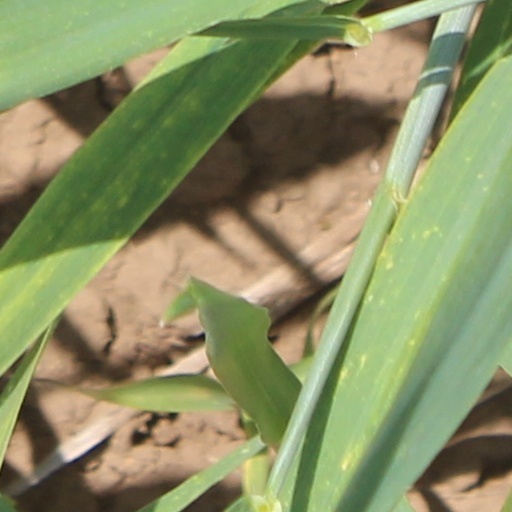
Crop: wheat